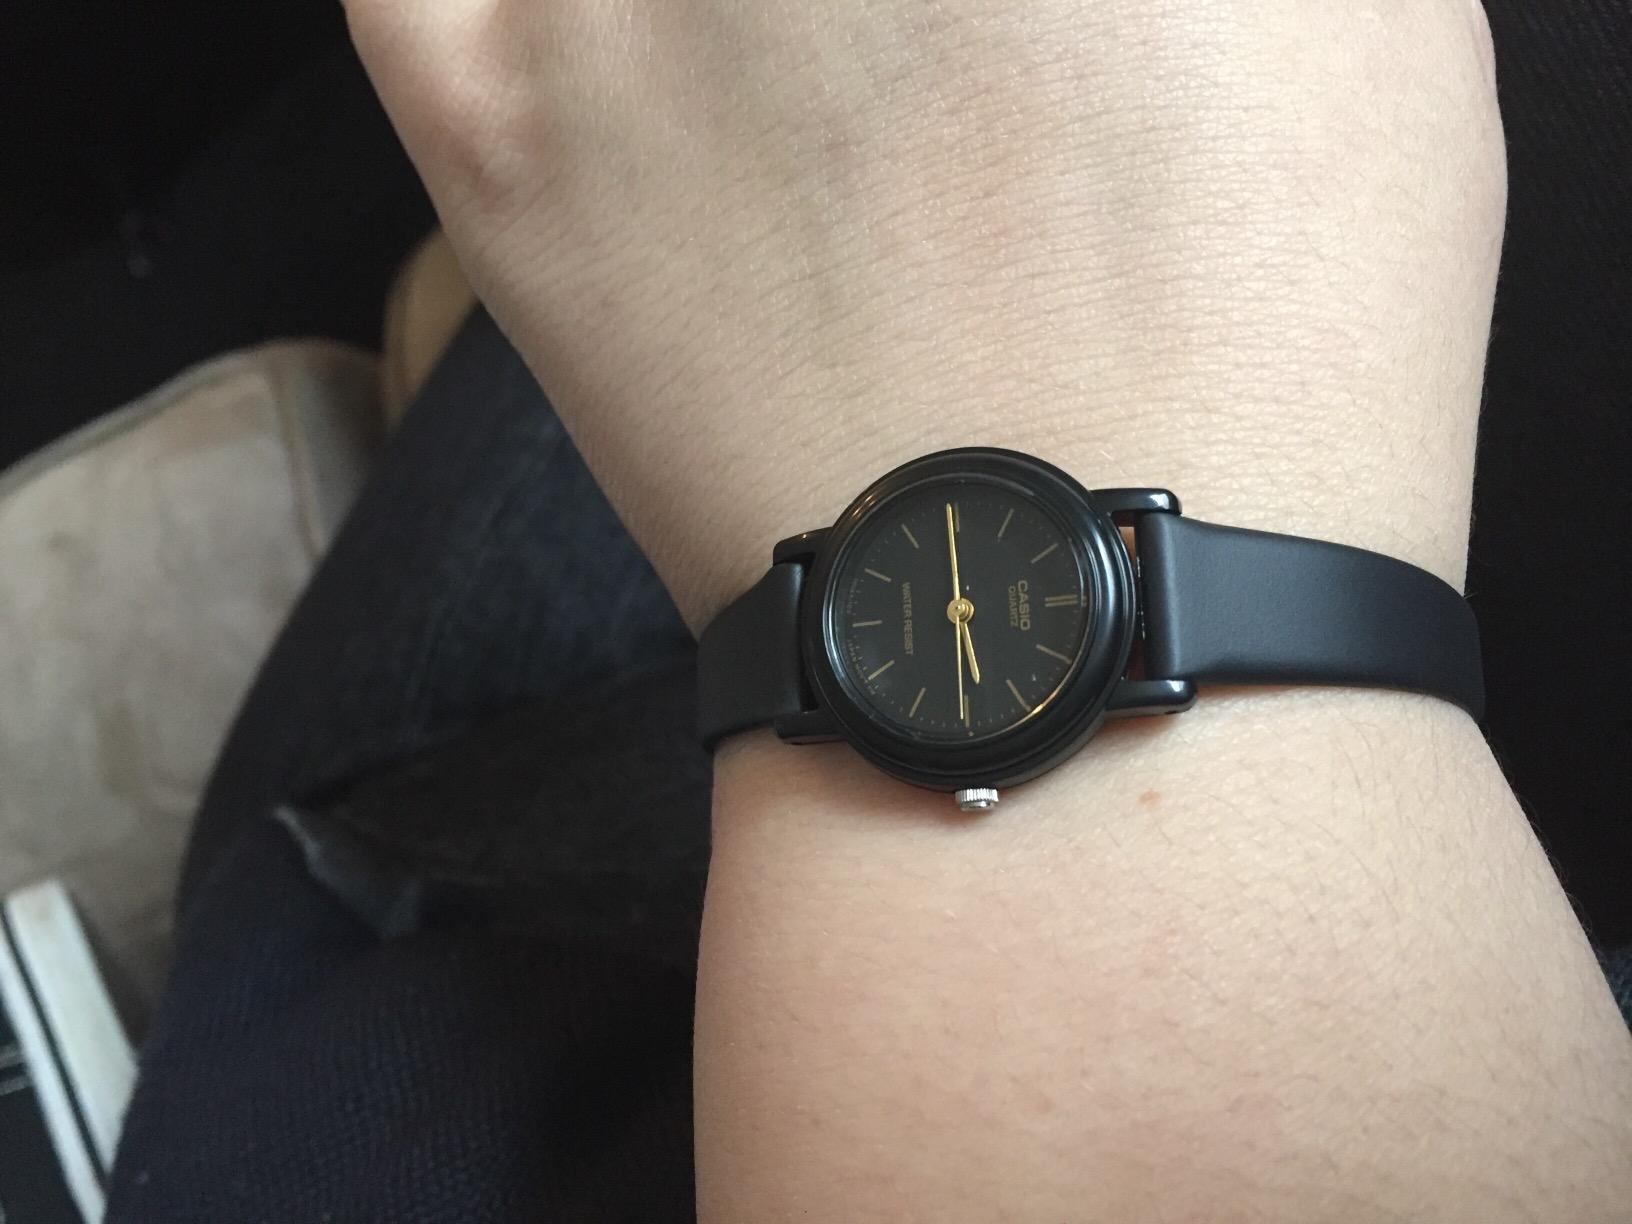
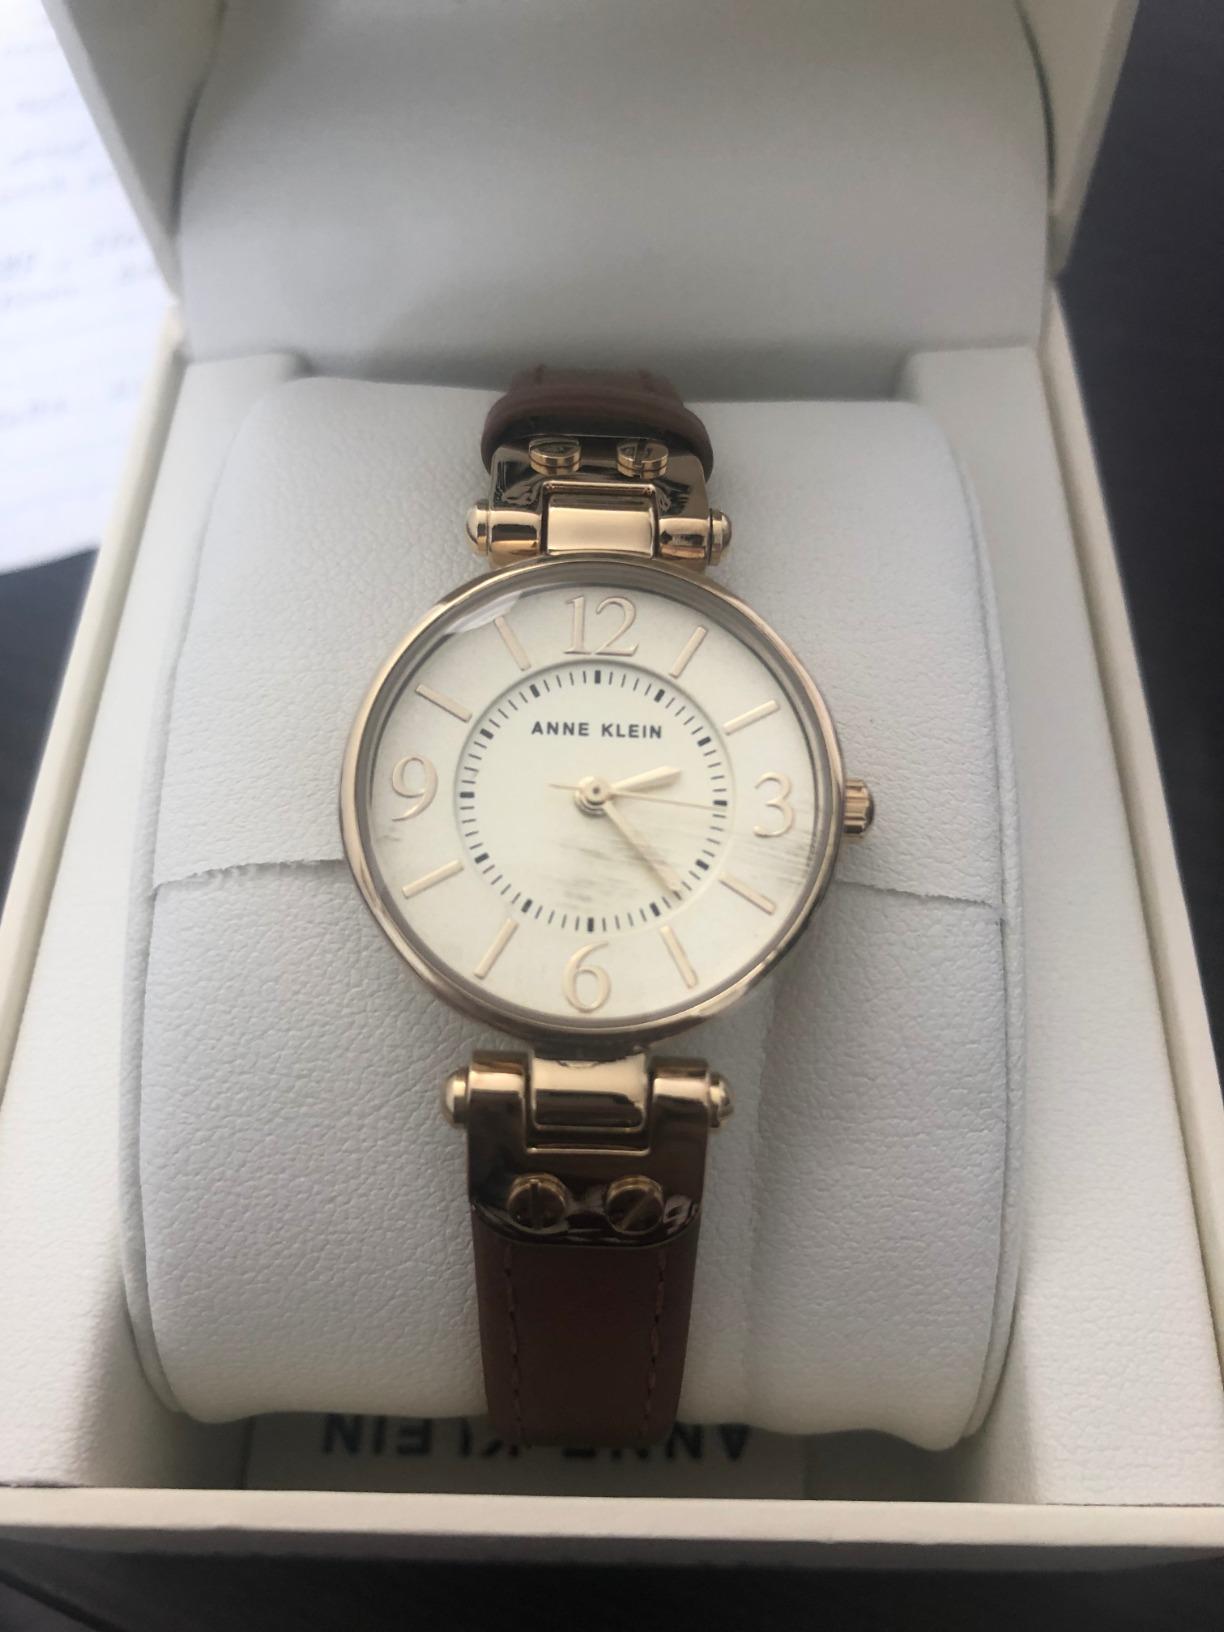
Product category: accessories_watch
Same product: no